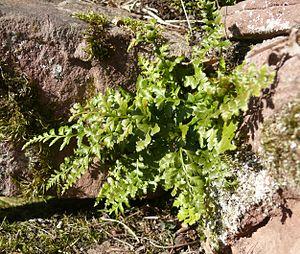
adiantum-nigrum, appelée Doradille noire, Capillaire noire ou Asplénium noir, est une fougère de la famille des Aspleniaceae.
Cette liste de Tracheophyta de Bosnie-Herzégovine, ainsi que d’espèces introduites est un aperçu incomplet d’espèces de mousses, de fougères, de gymnospermes et d’angiospermes citées dans la littérature disponible en langues bosniaque, croate, serbe et serbo-croate. Cet aperçu n’inclue pas des espèces cultivées ni celles occasionnellement introduites.